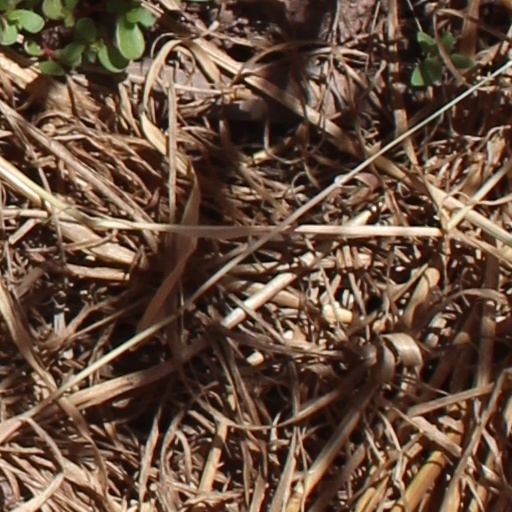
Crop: wheat